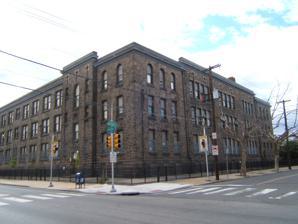
Building: Alternative Middle Years at James Martin School
Country: United States of America
Year built: 1896
United States historic place James Martin School U.S. National Register of Historic Places James Martin School, September 2010 Show map of Philadelphia Show map of Pennsylvania Show map of the United States Location 3380 Richmond St., Philadelphia , Pennsylvania Coordinates 39°59′08″N 75°05′50″W / 39.9856°N 75.0971°W / 39.9856; -75.0971 Area 1.4 acres (0.57 ha) Built 1894–1896, 1922 Architect Joseph W. Anschutz Architectural style Romanesque MPS Philadelphia Public Schools TR NRHP reference No. 88002299 Added to NRHP November 18, 1988 The Alternative Middle Years at James Martin School is a historic, American middle school that is located in the Fishtown neighborhood of Philadelphia , Pennsylvania . Part of the School District of Philadelphia , it was added to the National Register of Historic Places in 1988. History and architectural features This historic building was built between 1894 and 1896, and was expanded in 1922. It is a three-story, five-bay, stone building that sits on a raised basement. Designed in the Romanesque style, it features portholes above the central three bays. The building was added to the National Register of Historic Places in 1988. References